German National People's Party

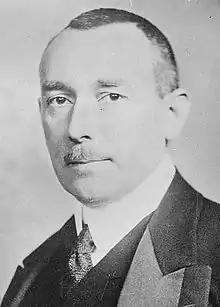
Karl Helfferich, leader of the DNVP's Reichstag delegation 1919–1924, was well known for his abusive and abrasive style of politics which led to Chancellor Joseph Wirth to accuse him in 1922 on the floor of the Reichstag of moral responsibility for the assassination of Walther Rathenau.

When the National Assembly convened to write the new constitution for Germany on 6 February 1919, the DNVP's chief contribution to the debates was a lengthy defence of the former Emperor Wilhelm II by Clemens von Delbrück, and a series of long speeches by other DNVP deputies defending Germany's actions in the July Crisis of 1914, the ideology of Pan-Germanism and the decision to adopt unrestricted submarine warfare in 1917. None of these had anything to do with the task at hand, namely to write a new constitution. The DNVP made no contribution to the drafting of the new constitution. In June 1919, the "Reichstag" had to ratify the Treaty of Versailles in the face of a warning from the Allies that World War I would resume if it was not ratified. The DNVP made certain that the other parties in the "Reichstag" were going to vote for the treaty, and then voted against it. The DNVP was secure in the knowledge that its vote would not cause the resumption of the war while the odium of Versailles would be borne by the other parties. Afterwards, the DNVP started a racist campaign against the presence of Senegalese and Vietnamese troops serving in the French army of occupation in the Rhineland (the so-called "Black Horror on the Rhine"), claiming that African and Asian men were genetically programmed to rape white women with DNVP politician Käthe Schirmacher stating in a speech: "The lust of white, yellow and black Frenchmen for German women leads to daily violence!" Schirmacher wrote in her diary in 1919 that: "The only thing uniting us with Poland is our common hatred of Juda".